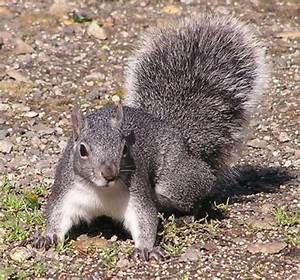
Label: scoiattolo